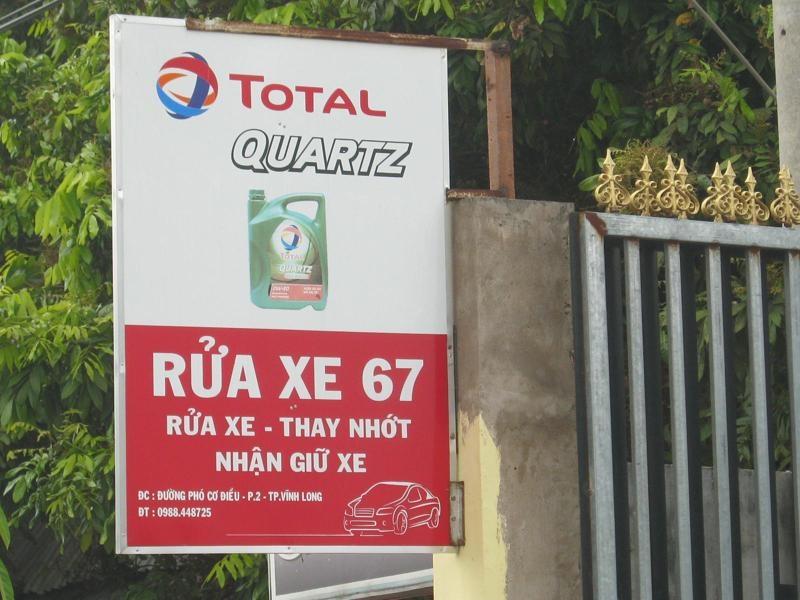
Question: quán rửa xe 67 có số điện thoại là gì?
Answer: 0988448725